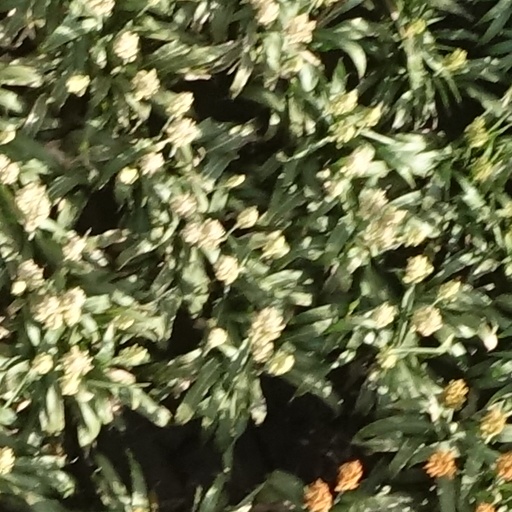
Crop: sorghum